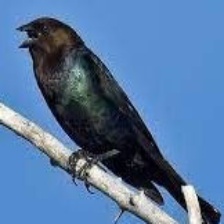
Species: BROWN HEADED COWBIRD
Scientific name: MOLOTHRUS ATER